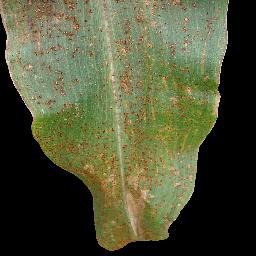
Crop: corn
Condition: (maize)_common_rust